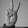
ASL letter: V